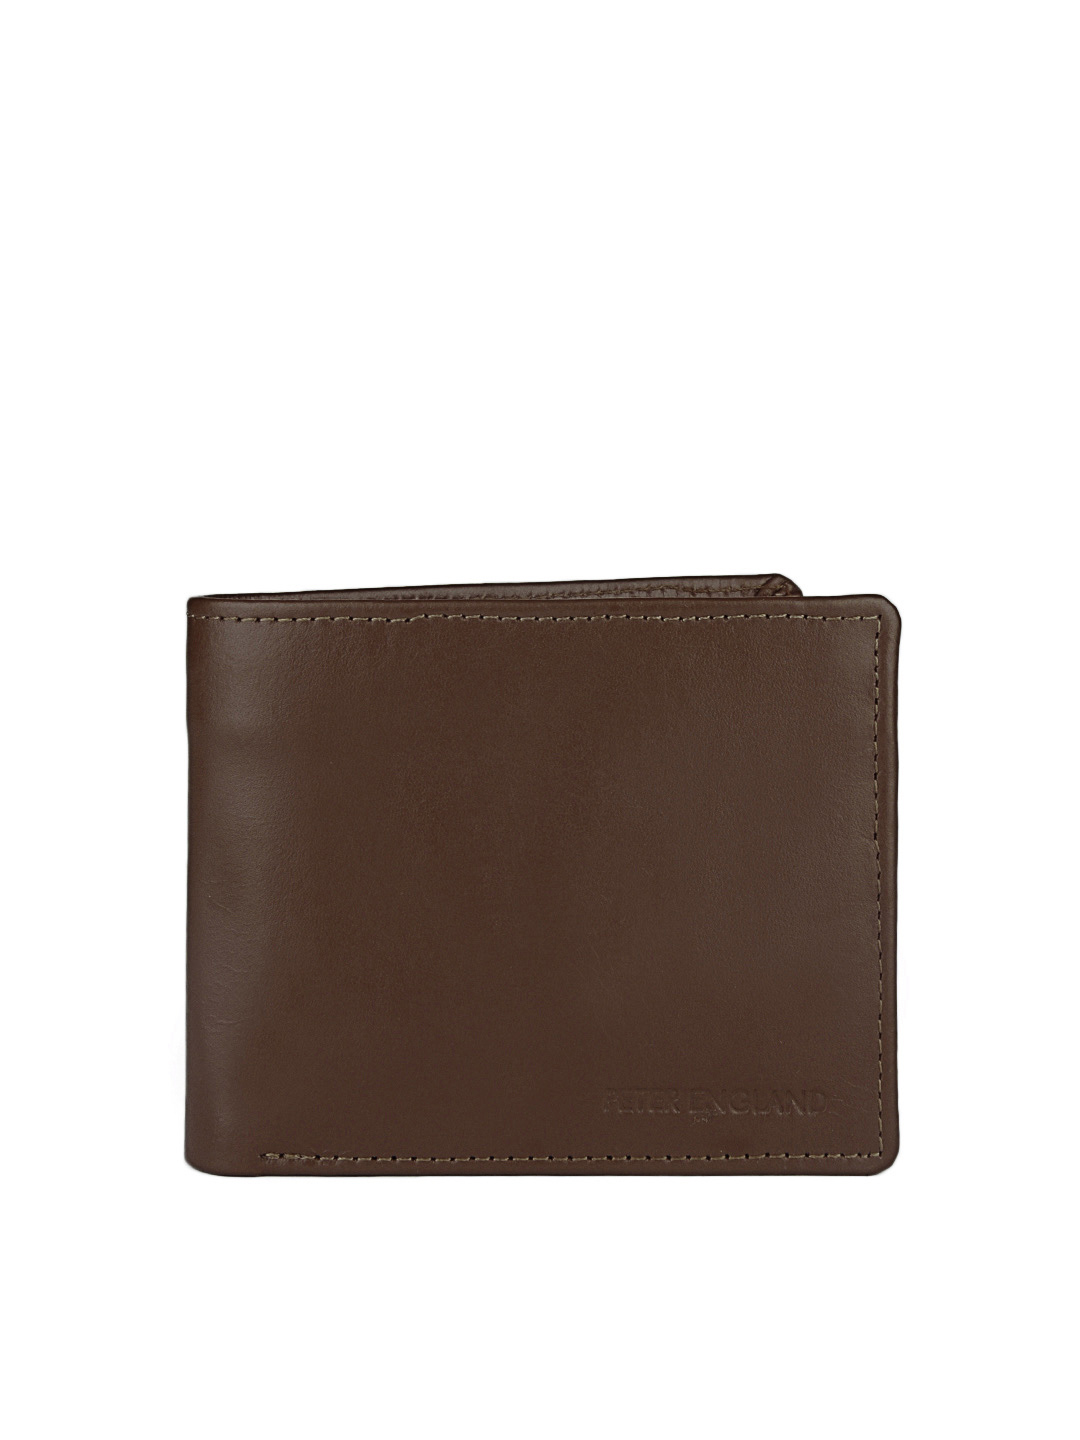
Peter England Men Brown Wallet
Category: Accessories / Wallets / Wallets
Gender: Men
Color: Brown
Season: Summer 2012
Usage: Casual